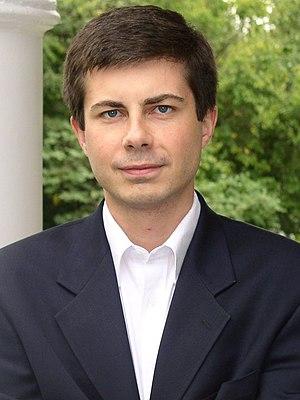
Pete Buttigieg /pit ˈbutəˌd͡ʒɛd͡ʒ/, né le 19 janvier 1982 à South Bend, est un homme politique américain. Membre du Parti démocrate, il est maire de South Bend de 2012 à 2020. Il se présente aux primaires de son parti pour l'élection présidentielle de 2020.